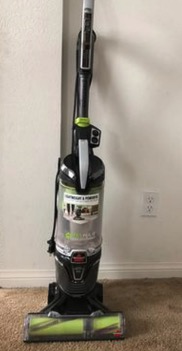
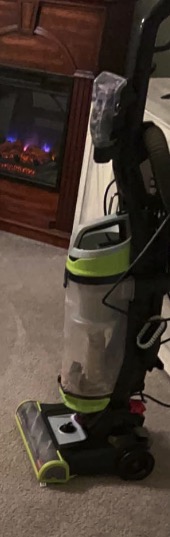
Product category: items_vacuum
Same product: no